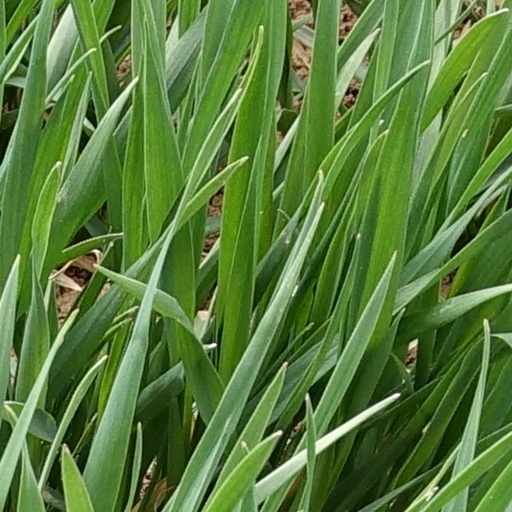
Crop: wheat